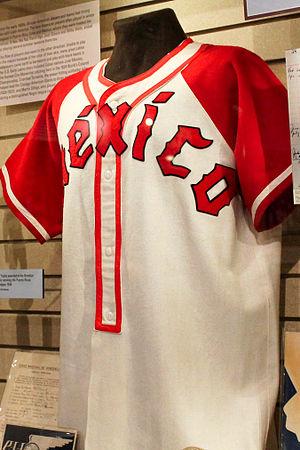
Le baseball est pratiqué au Mexique depuis la fin du XIXᵉ siècle. La Ligue mexicaine de baseball est la principale compétition professionnelle du pays. Elle se tient en été depuis 1925.
La Ligue mexicaine de baseball organise un championnat de baseball au Mexique, et ce depuis 1925. Il est en concurrence avec d'autres ligues mexicaines. Les Toros de Tijuana sont les tenants du titre.